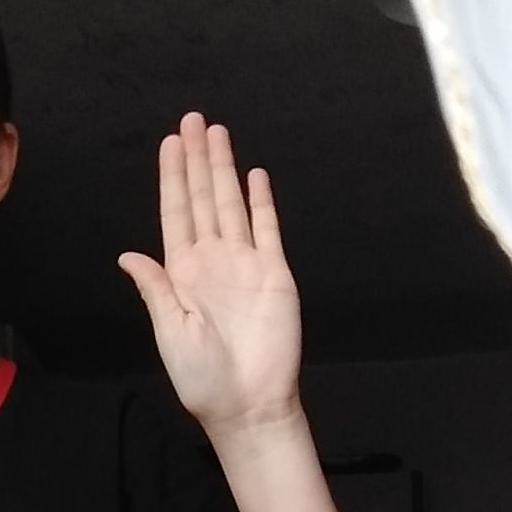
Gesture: stop